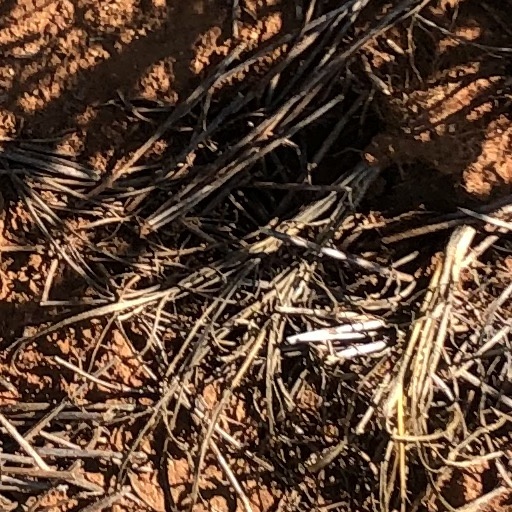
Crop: wheat